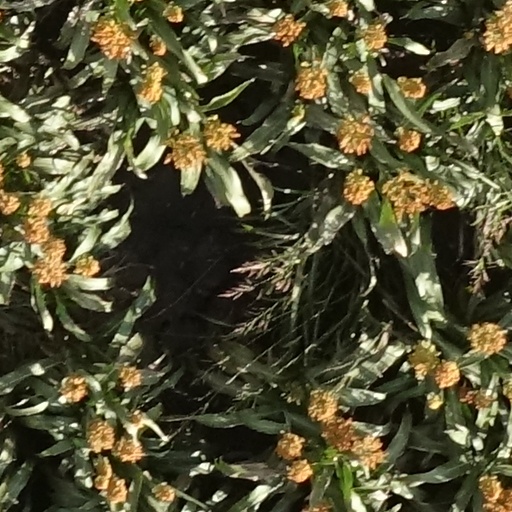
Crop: sorghum